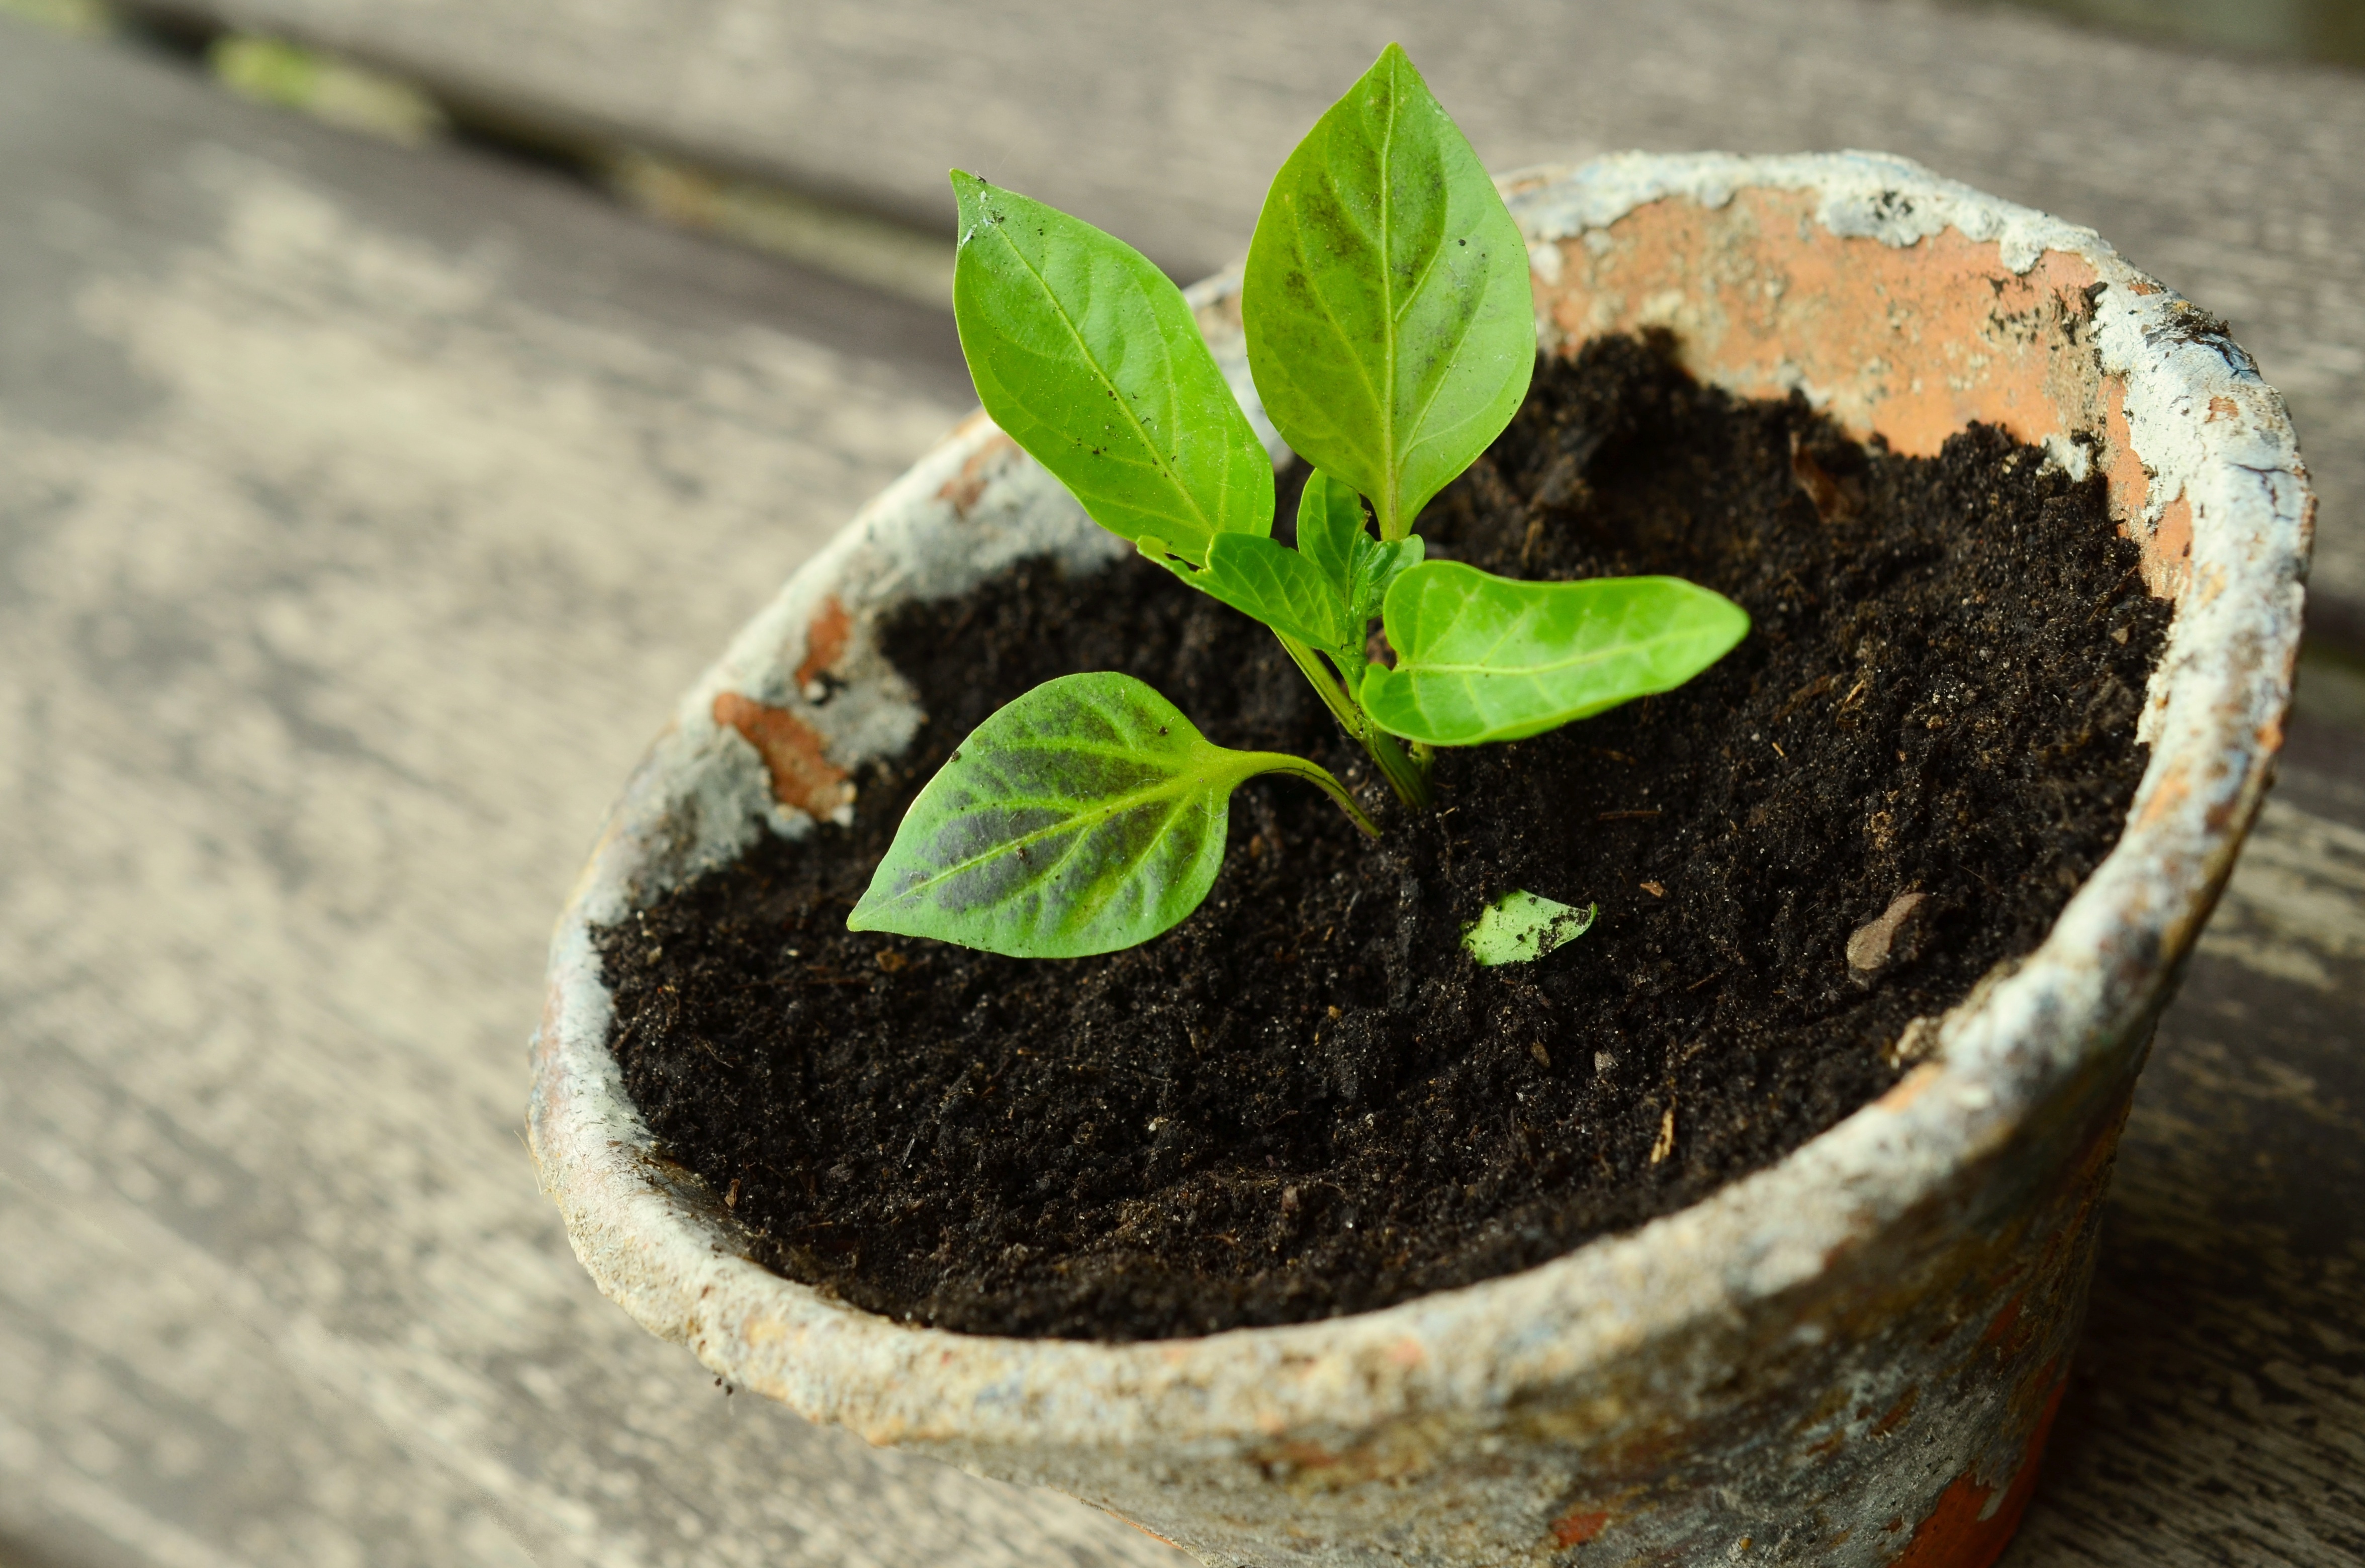
plant, wood, leaf, flower, food, green, herb, produce, soil, garden, seedling, gardening, flowerpot, flowering plant, vegetable plant, small plant, young plants, young green